Frederick station (Kitchener)

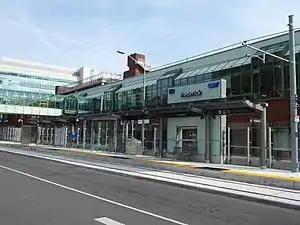
Station structurally complete, October 2017

Frederick is a stop on the Region of Waterloo's Ion rapid transit system. It is located in the median of Frederick Street, just east of King Street, in downtown Kitchener. It opened in 2019.